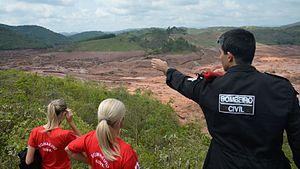
La rupture de barrages de Bento Rodrigues, survenue le 5 novembre 2015 dans l'État de Minas Gerais au Brésil, a entraîné l'écoulement de millions de tonnes de boues issues de l'exploitation d'une mine de fer. À cause de l'ampleur des impacts et de leur durée prévisible, jusqu'à 30 ans, l'incident est surnommé « Fukushima brésilien ». Ce serait en effet la pire catastrophe écologique de toute l'histoire du Brésil.